Solomon Islands skink

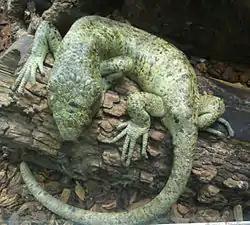
Solomon Islands skink at the St Louis Zoo

The Solomon Islands skink is the world's largest species of extant skink; adults can reach a total length (including tail) of when fully grown, with the tail accounting for more than half this length.